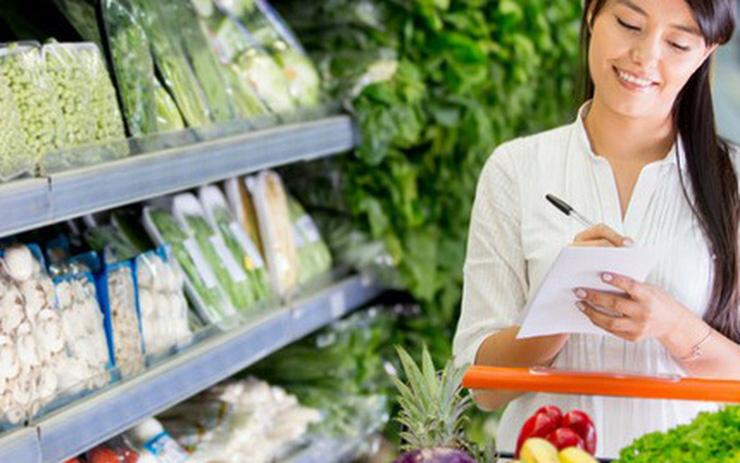
người phụ nữ đang đứng trước một quầy hàng thực phẩm